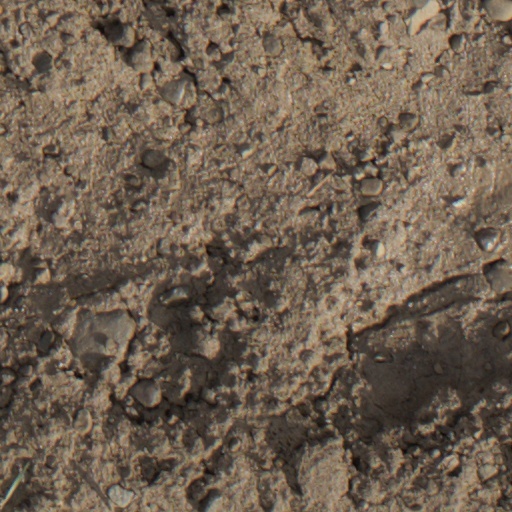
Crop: wheat